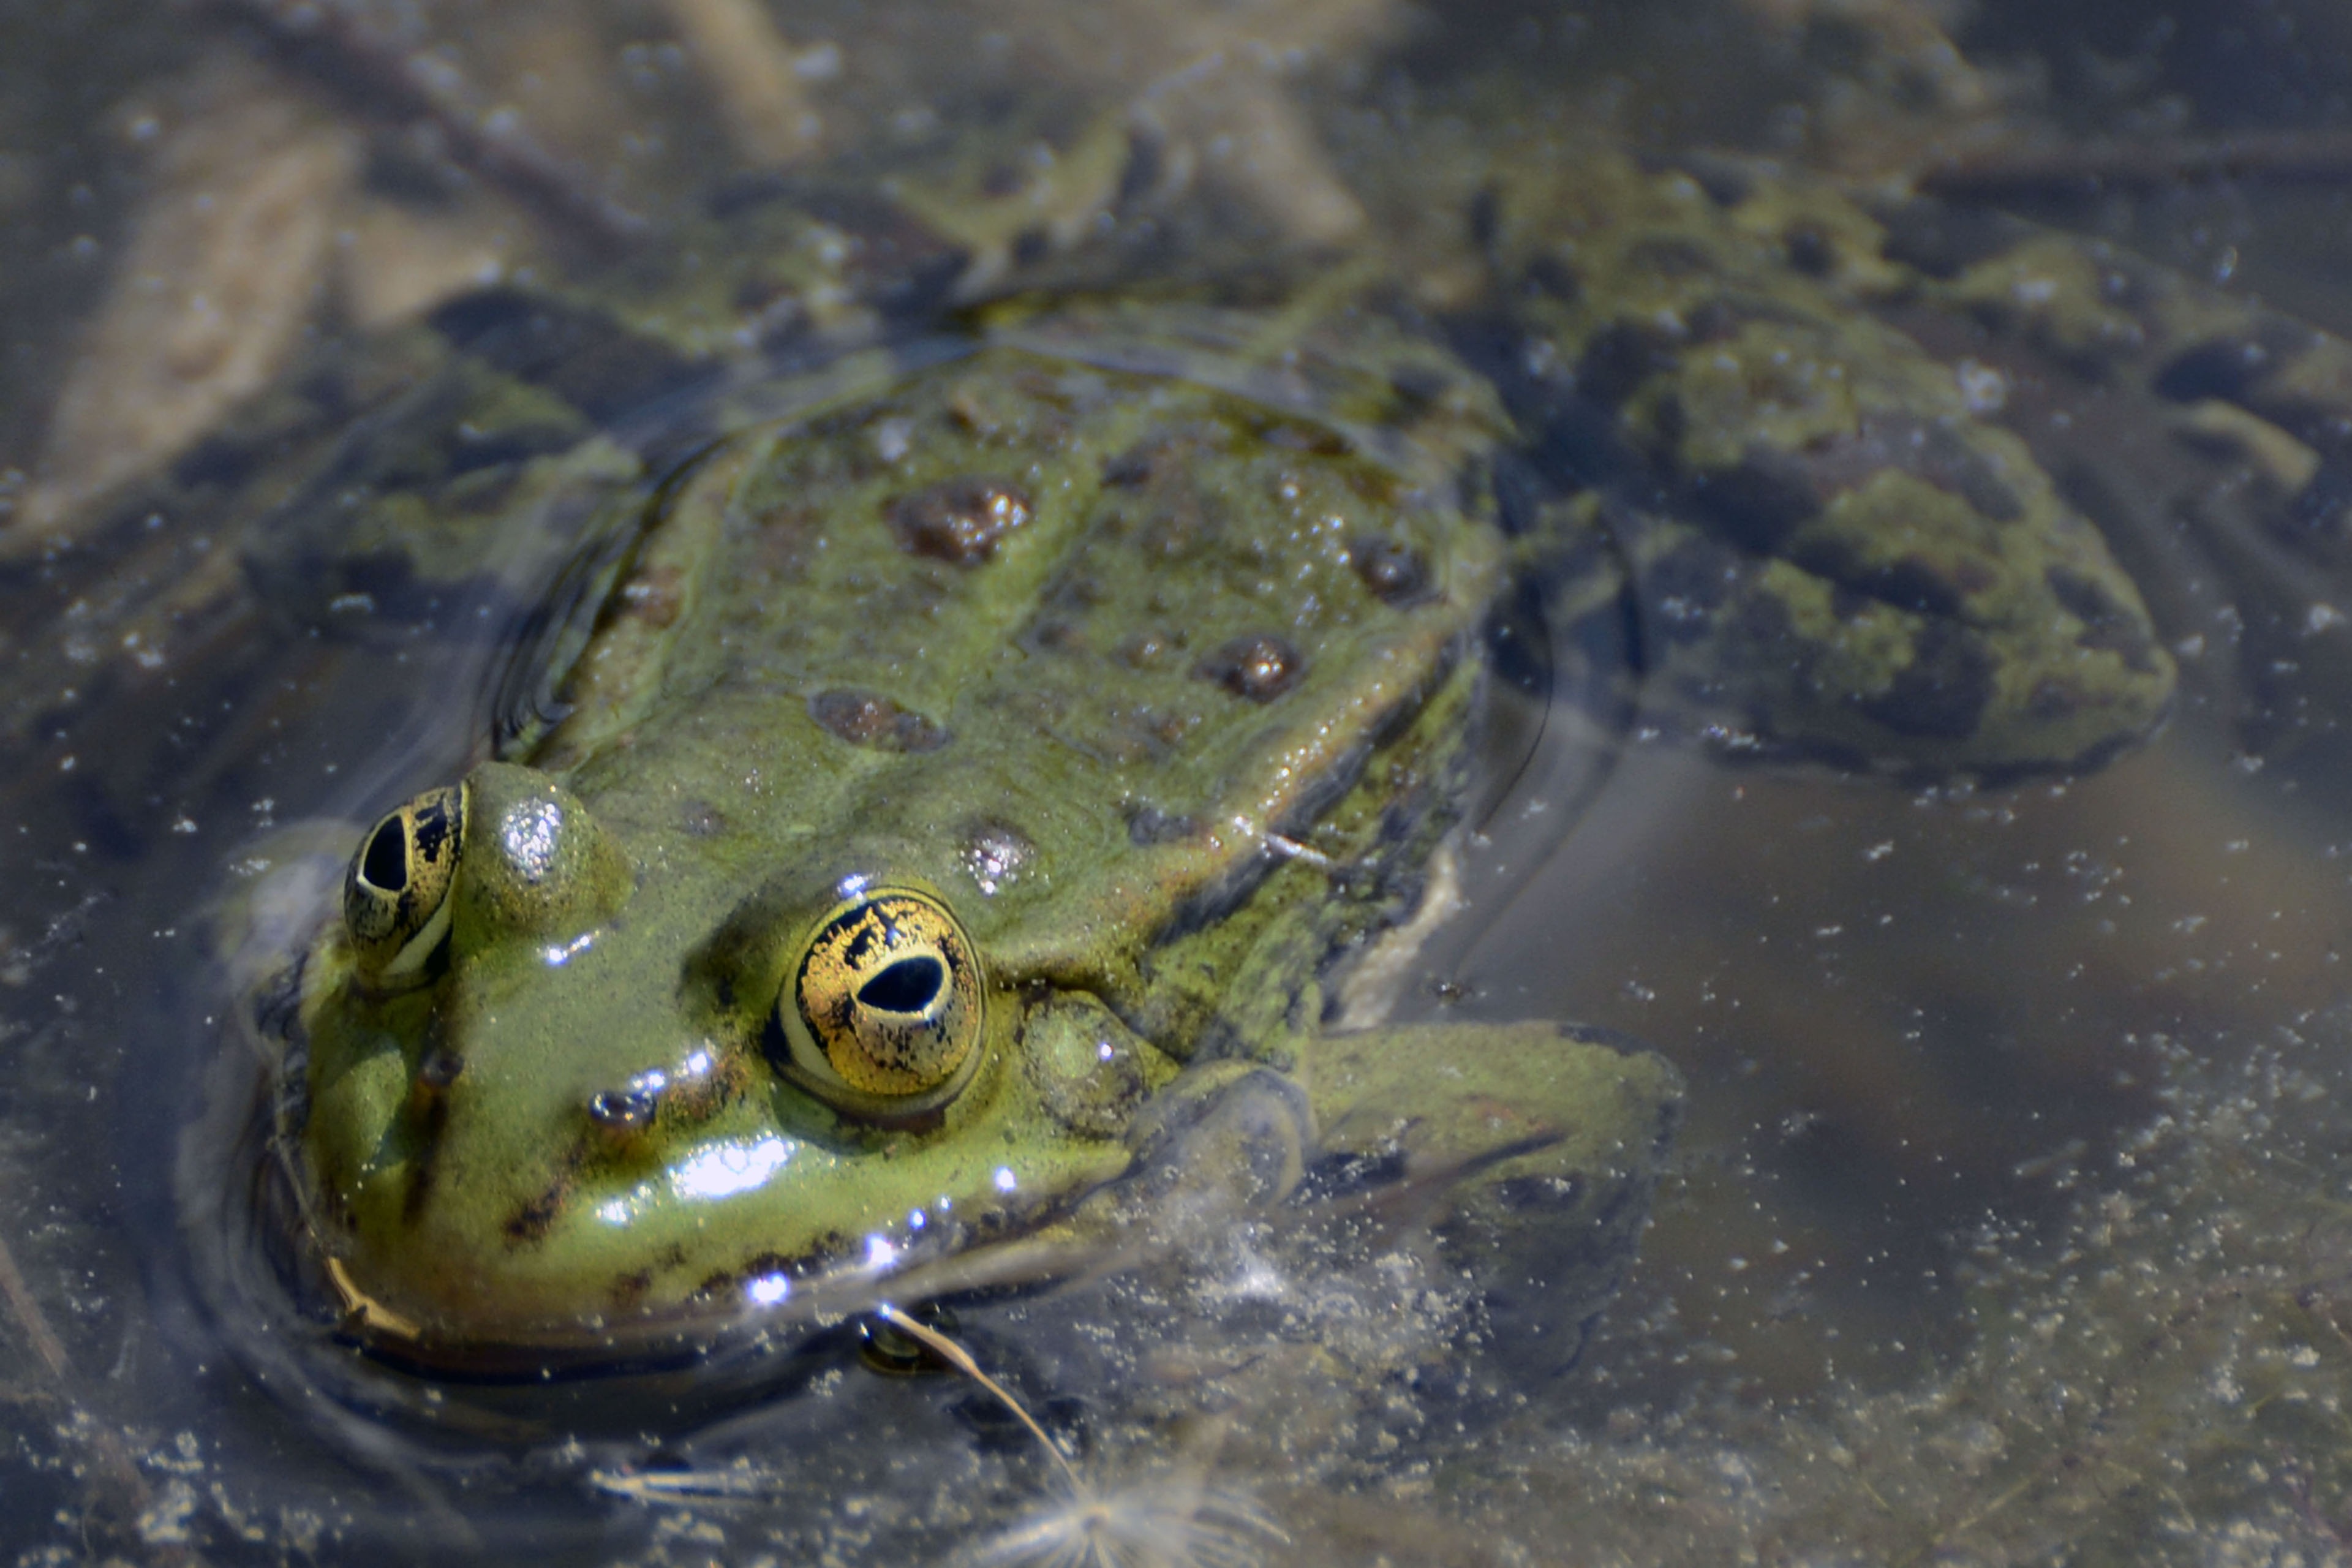
water, nature, animal, pond, wildlife, green, high, biology, frog, amphibian, close, fauna, vertebrate, creature, frogs, macro photography, green frog, water frog, aquatic animal, pond with frogs, bullfrog, ranidae, marine biology